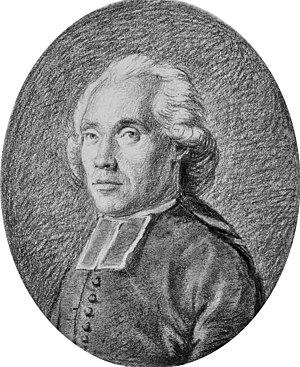
Pierre-Mathieu Joubert dit aussi Pierre Marie Joubert, (1748-1815), curé de Saint-Martin d'Angoulême - député du clergé d'Angoumois
Pierre-Mathieu Joubert, est curé lorsqu'il est élu député du clergé du bailliage d'Angoulême le 28 mars 1789. Il est élu Évêque constitutionnel de la Charente le 8 mars 1791.